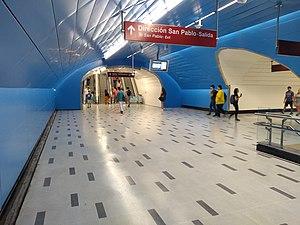
Universidad de Chile est une station sur les lignes 1 et 3 du métro de Santiago, dans la commune de Santiago.